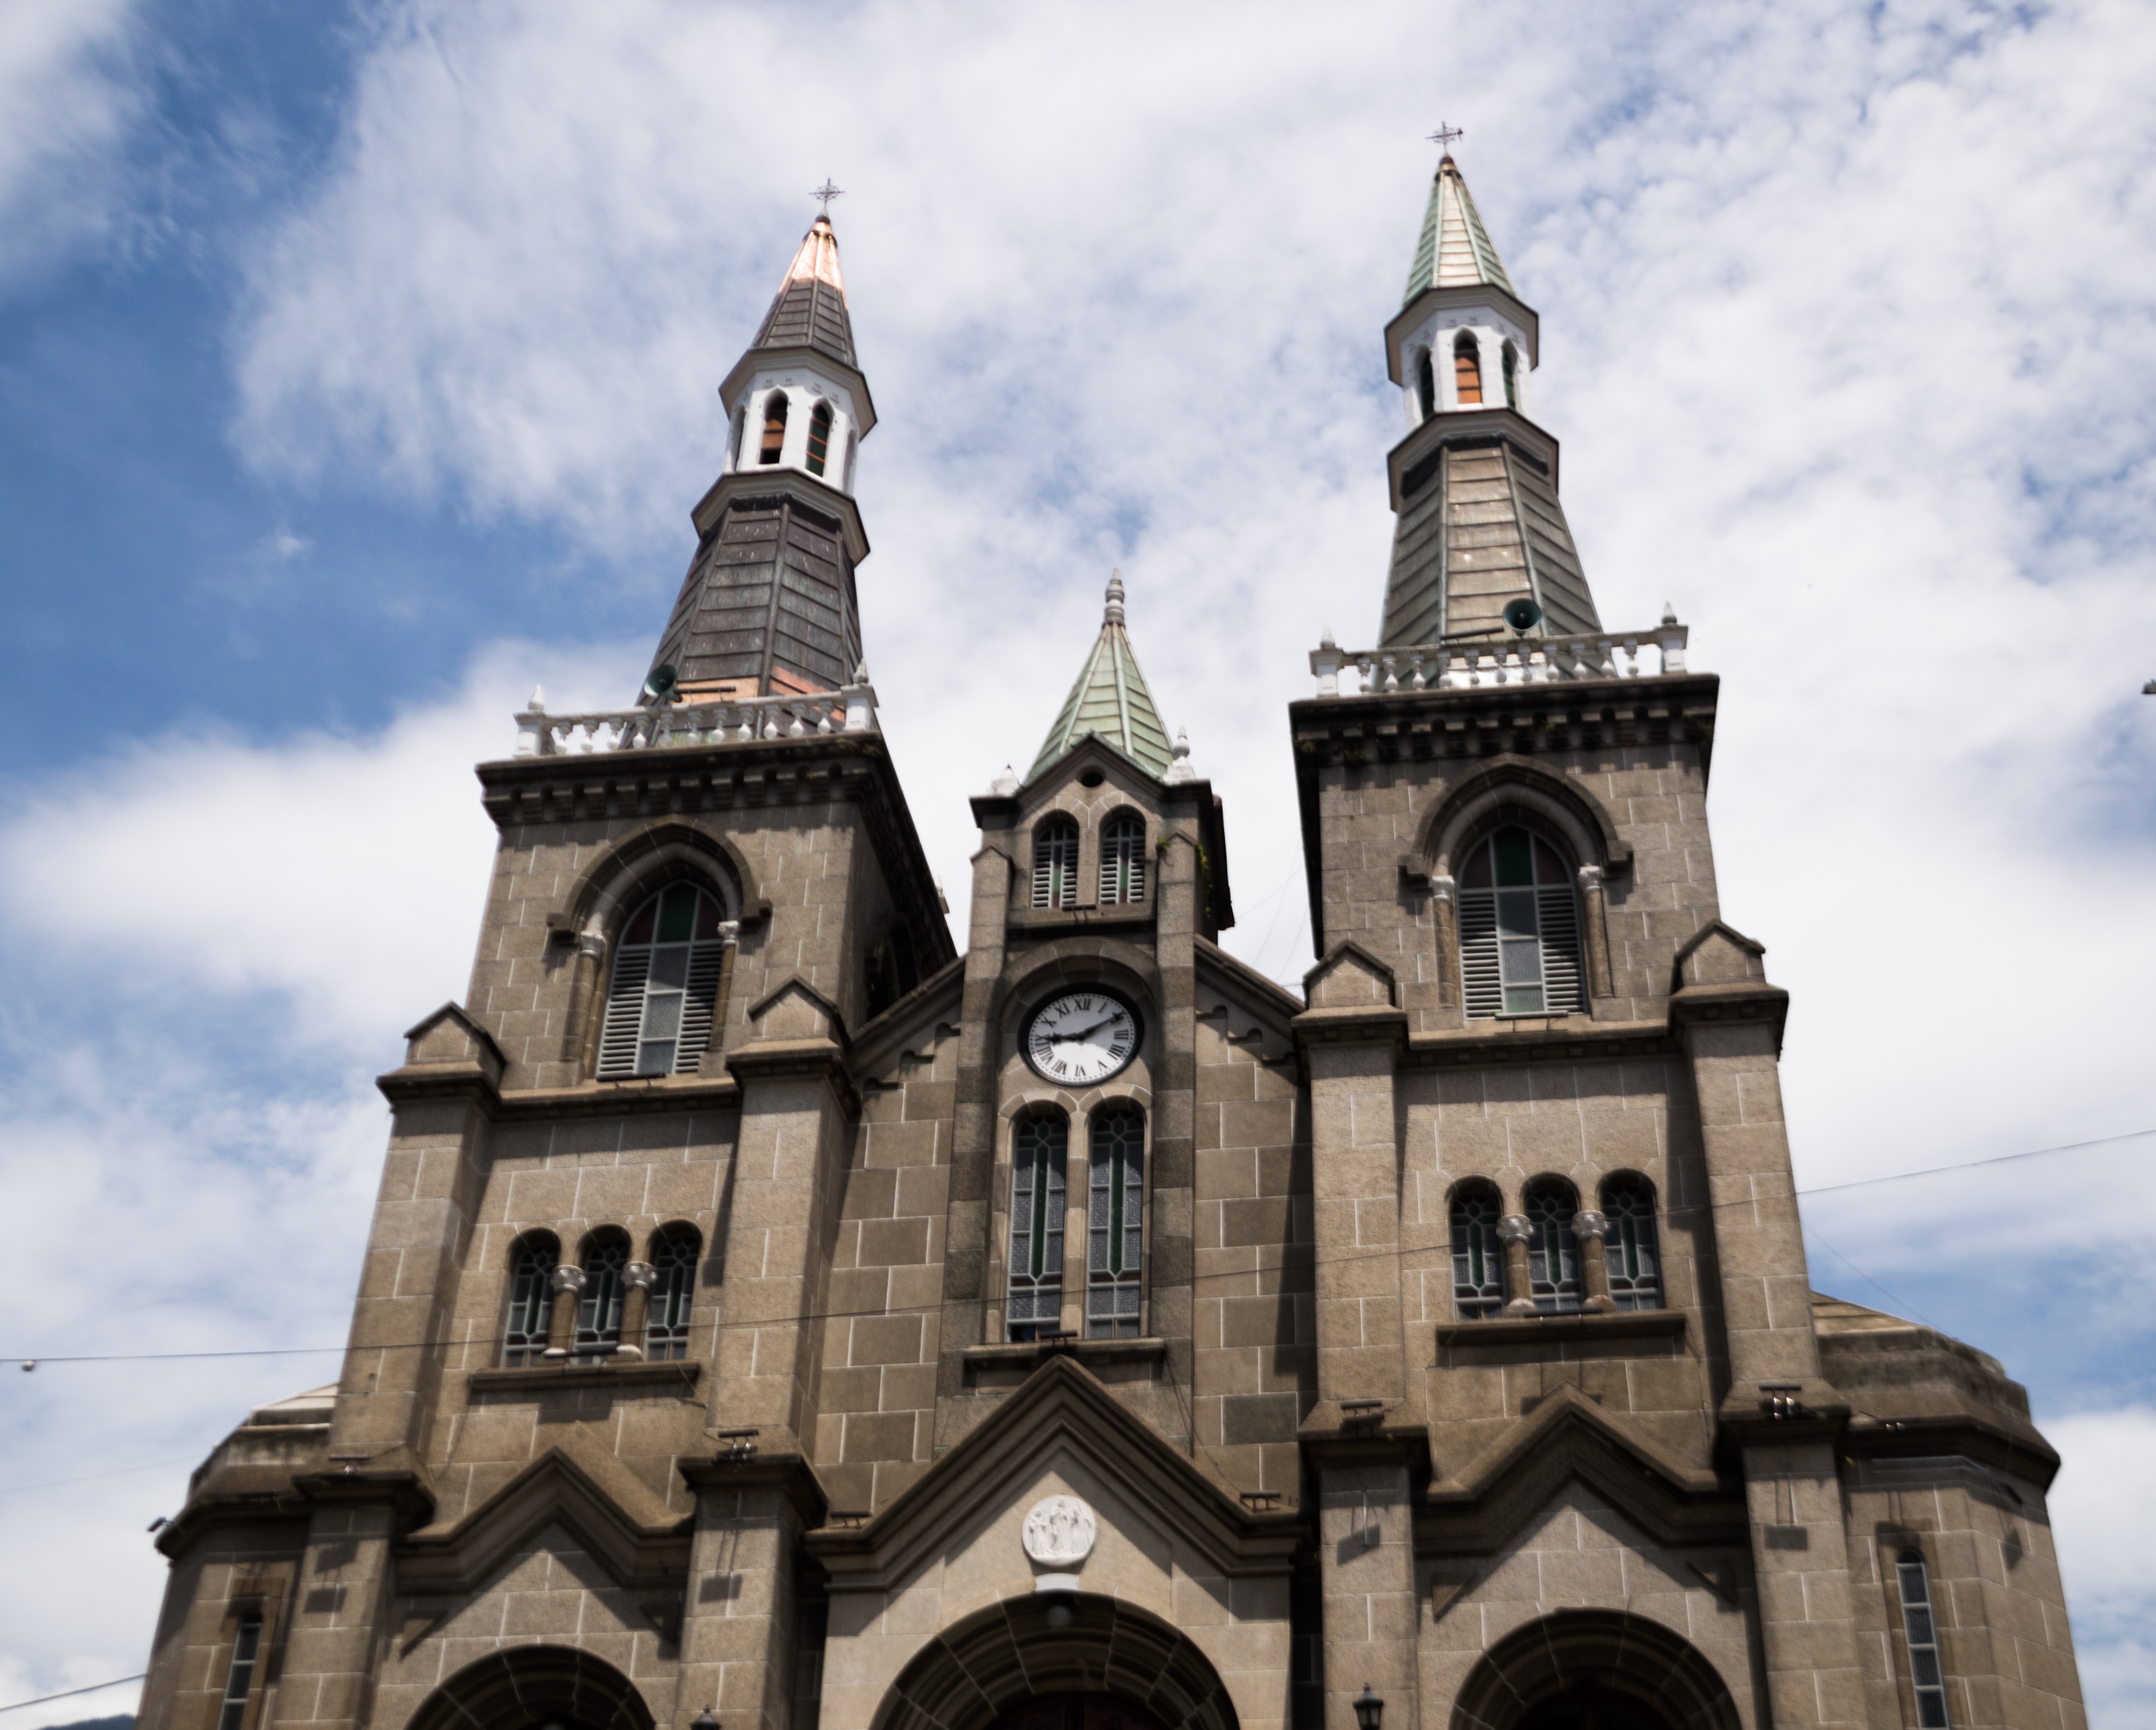
building, chateau, tower, landmark, facade, church, cathedral, place of worship, clock tower, bell tower, spire, steeple, monastery